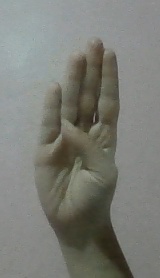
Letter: kaaf